Genghis Khan

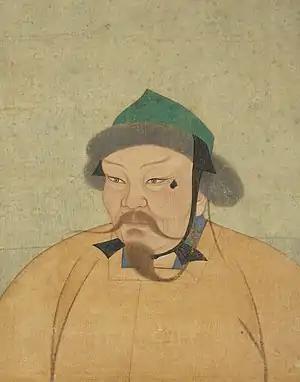
A Yuan dynasty portrait of Ögedei, Genghis's third son and eventual successor.

During the following years, Temüjin and Toghrul campaigned against the Merkits, the Naimans, and the Tatars; sometimes separately and sometimes together. In around 1201, a collection of dissatisfied tribes including the Onggirat, the Tayichiud, and the Tatars swore to break the domination of the Borjigin-Kereit alliance, electing Jamukha as their leader and gurkhan. After some initial successes, Temüjin and Toghrul routed this loose confederation at Yedi Qunan, and Jamukha was forced to beg for Toghrul's clemency. Desiring complete supremacy in eastern Mongolia, Temüjin defeated first the Tayichiud and then, in 1202, the Tatars; after both campaigns, he executed the clan leaders and took the remaining warriors into his service. These included Sorkan-Shira, who had come to his aid previously, and a young warrior named Jebe, who, by killing Temüjin's horse and refusing to hide that fact, had displayed martial ability and personal courage.